Kingsthorpe

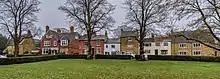
Houses surrounding the village green

Areas considered part of Kingsthorpe have since grown around the original village, with residential development mainly to the north and either side of the A508 and A5199 roads. The parish of Kingsthorpe covers a large area split into 5 wards: Kingsthorpe, Obelisk, St Davids, Spring Park and Sunnyside.